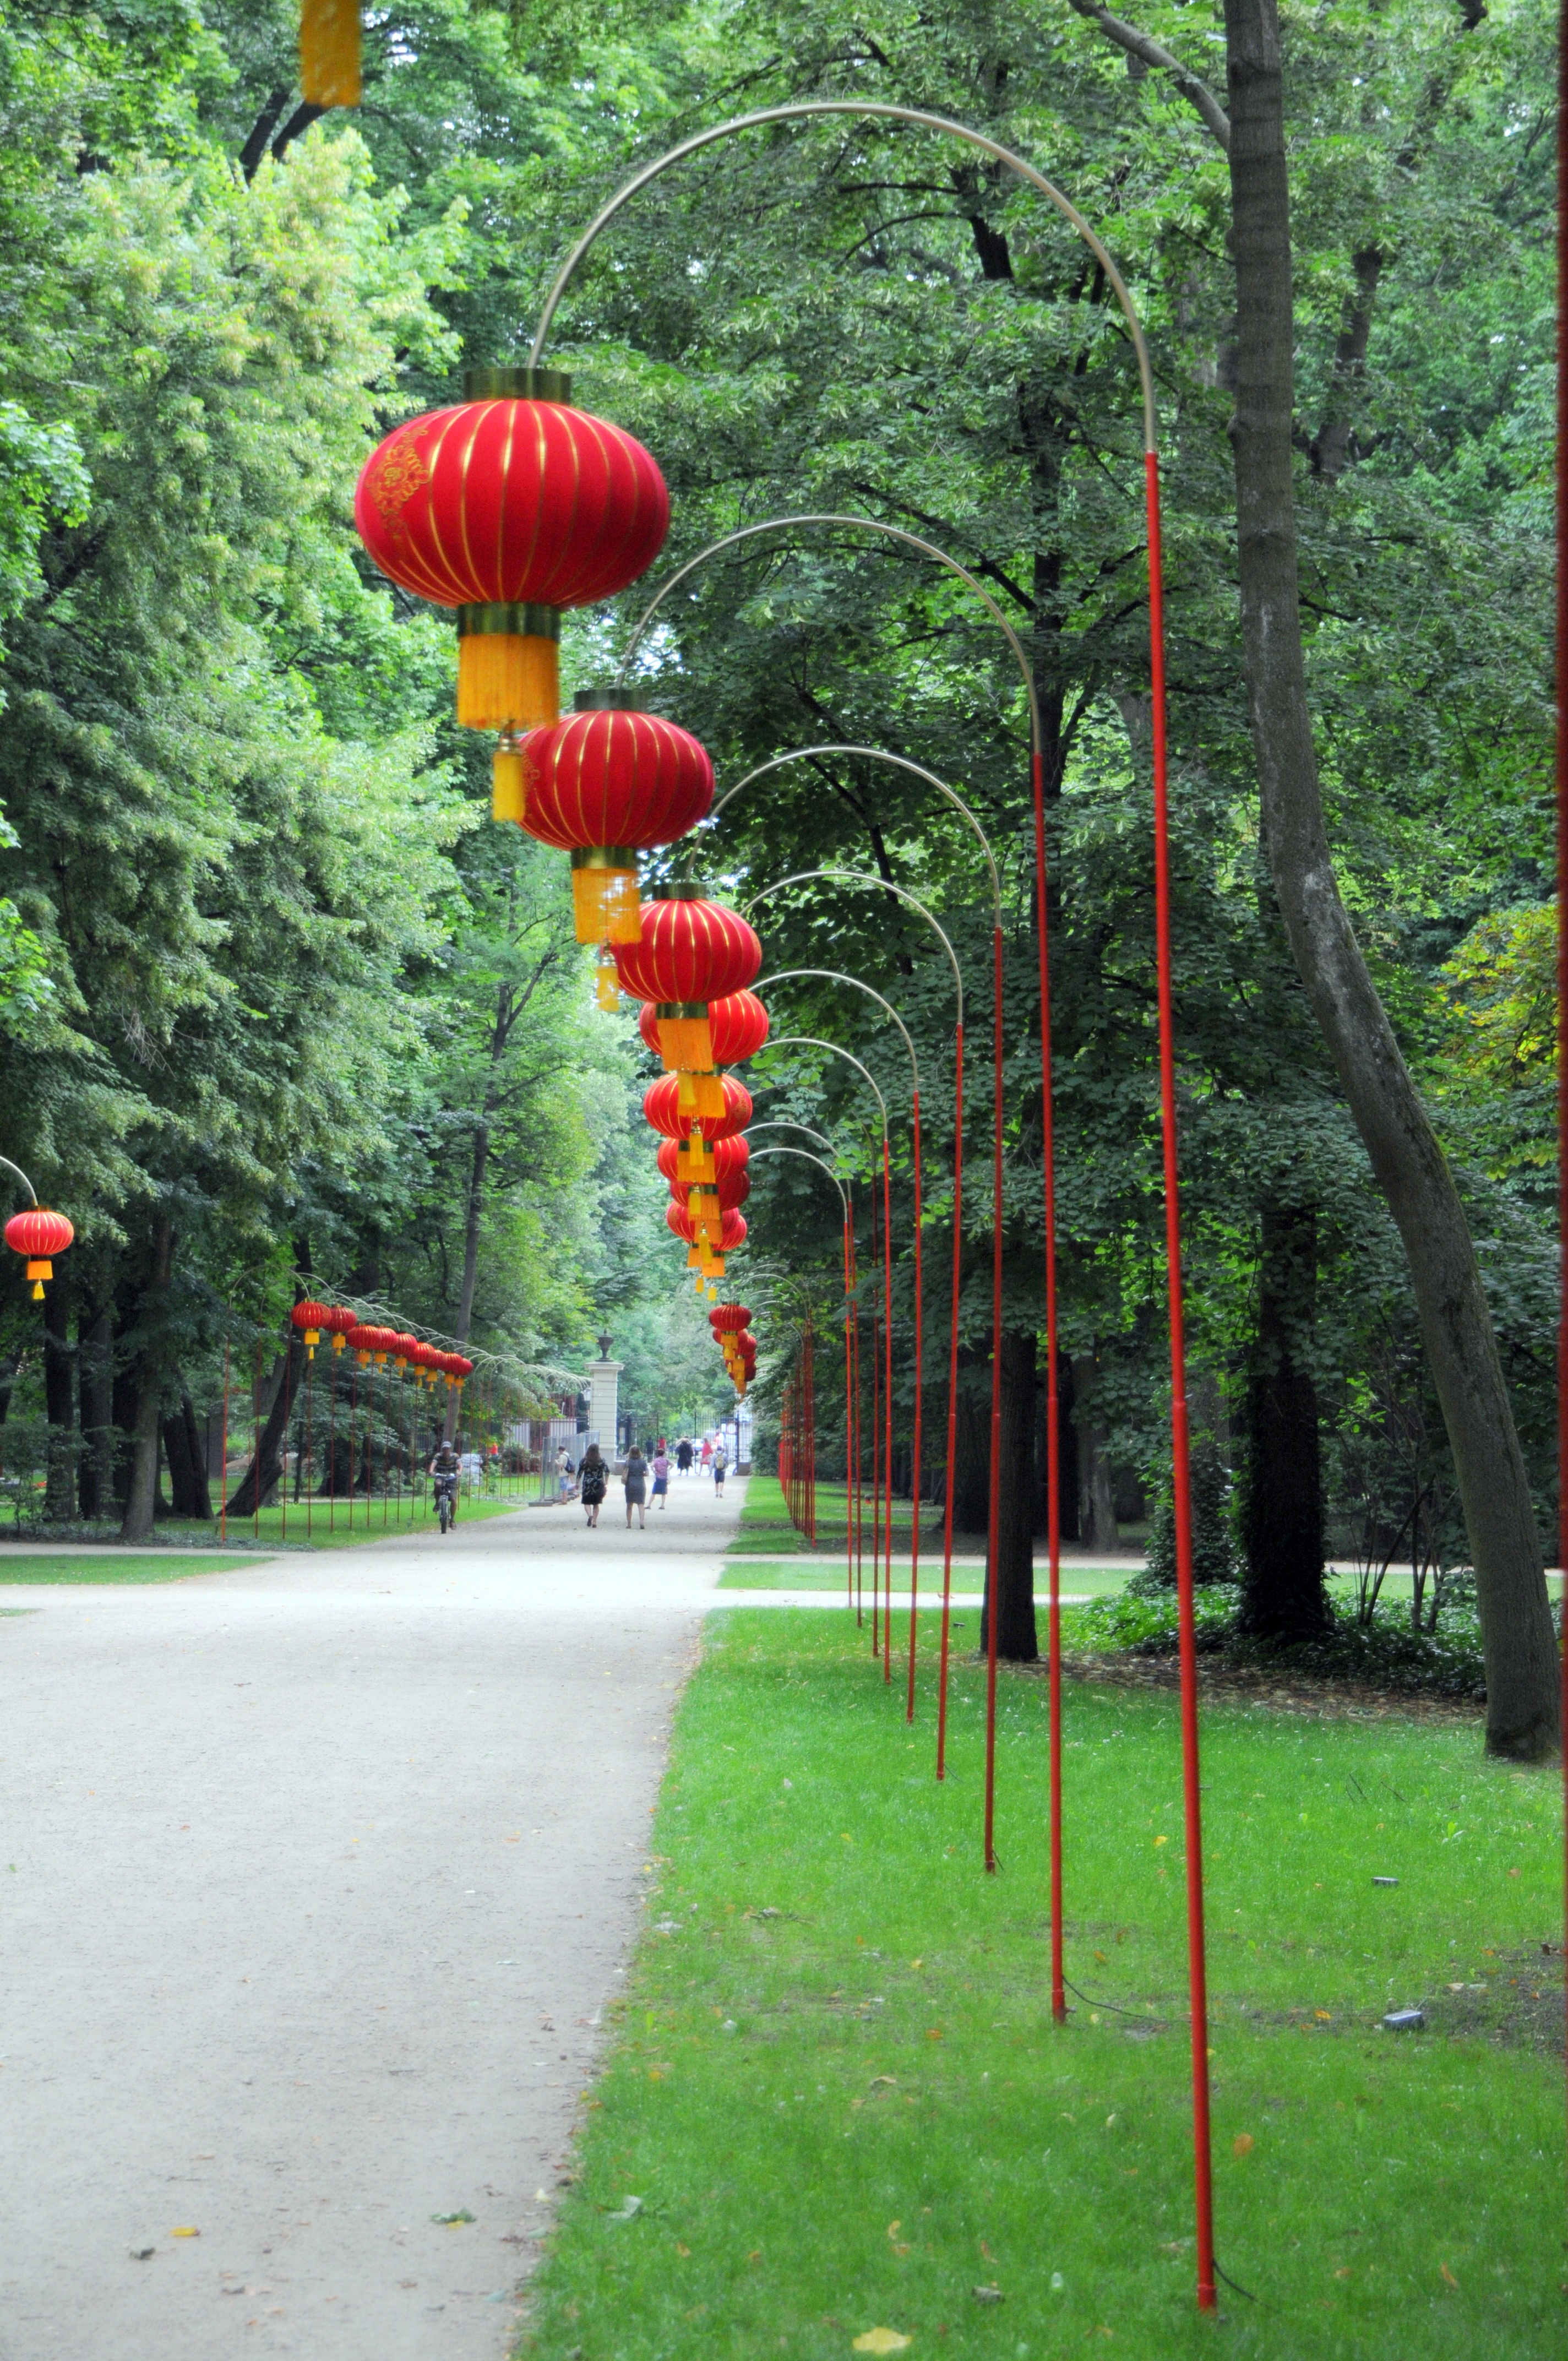
tree, plant, leaf, flower, green, chinese, autumn, park, botany, garden, poland, warsovie, woody plant